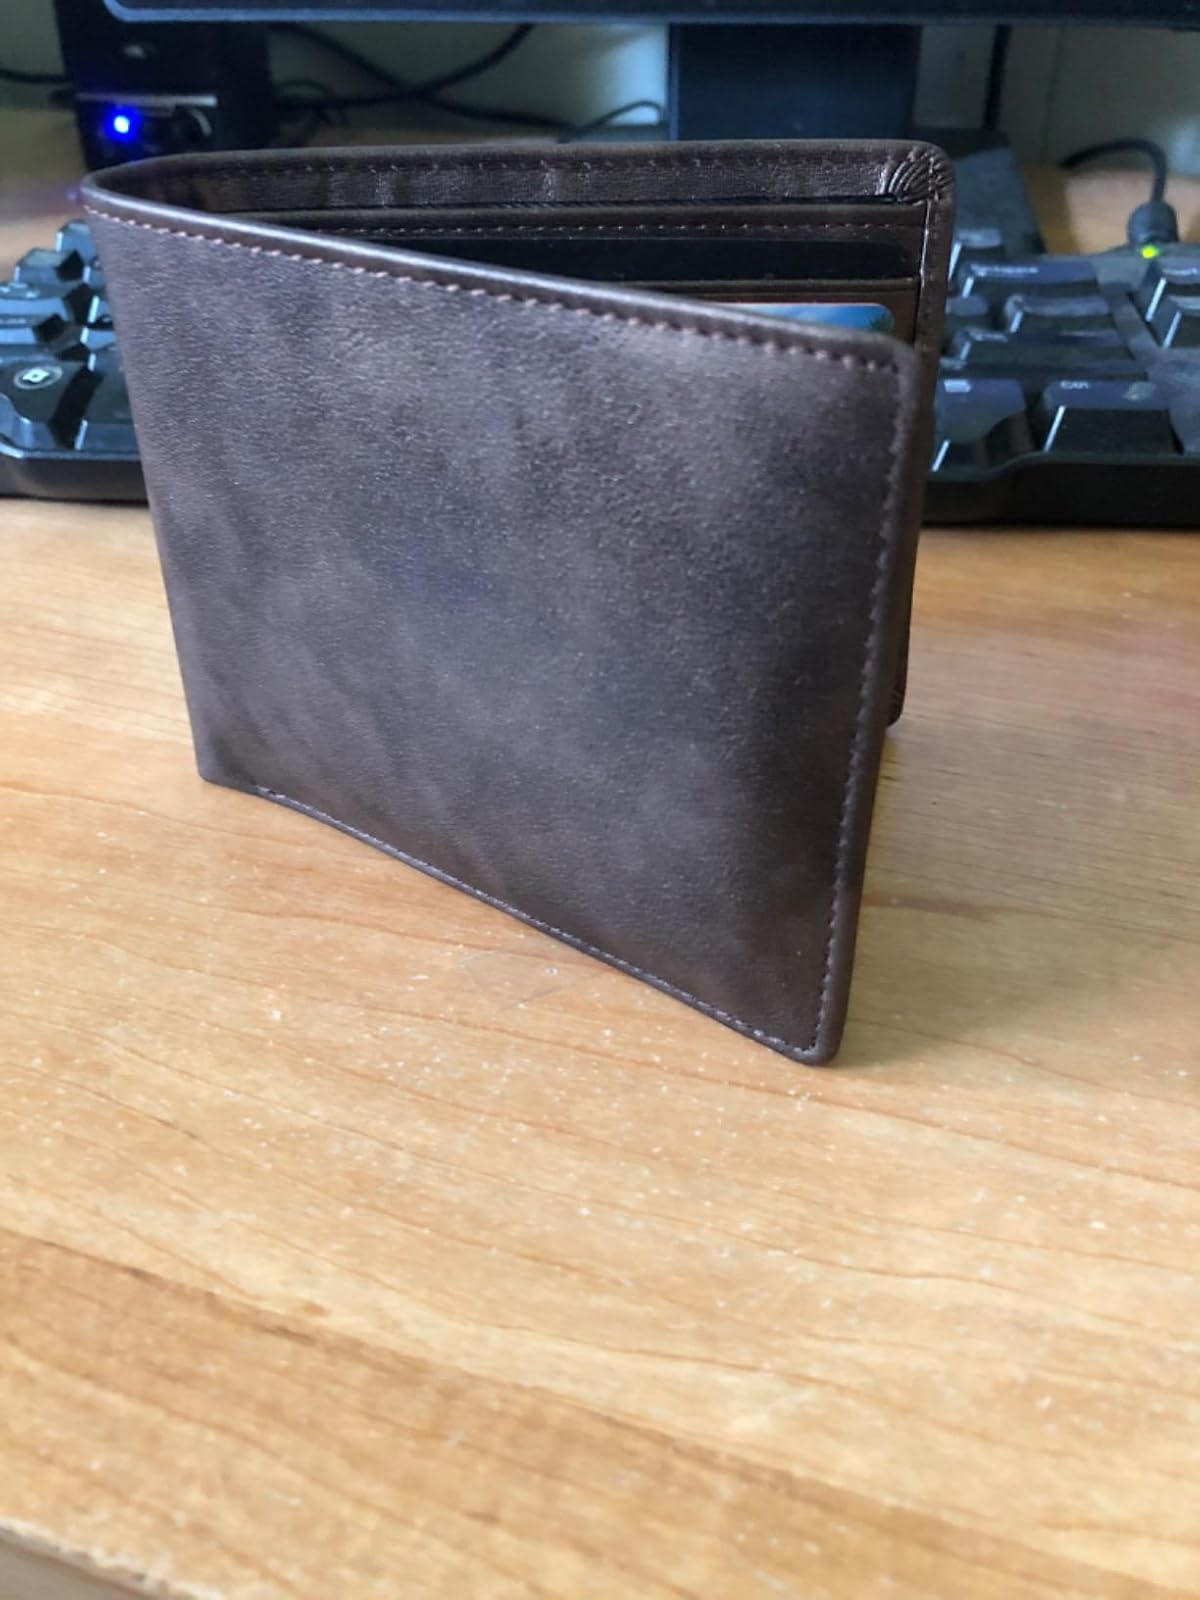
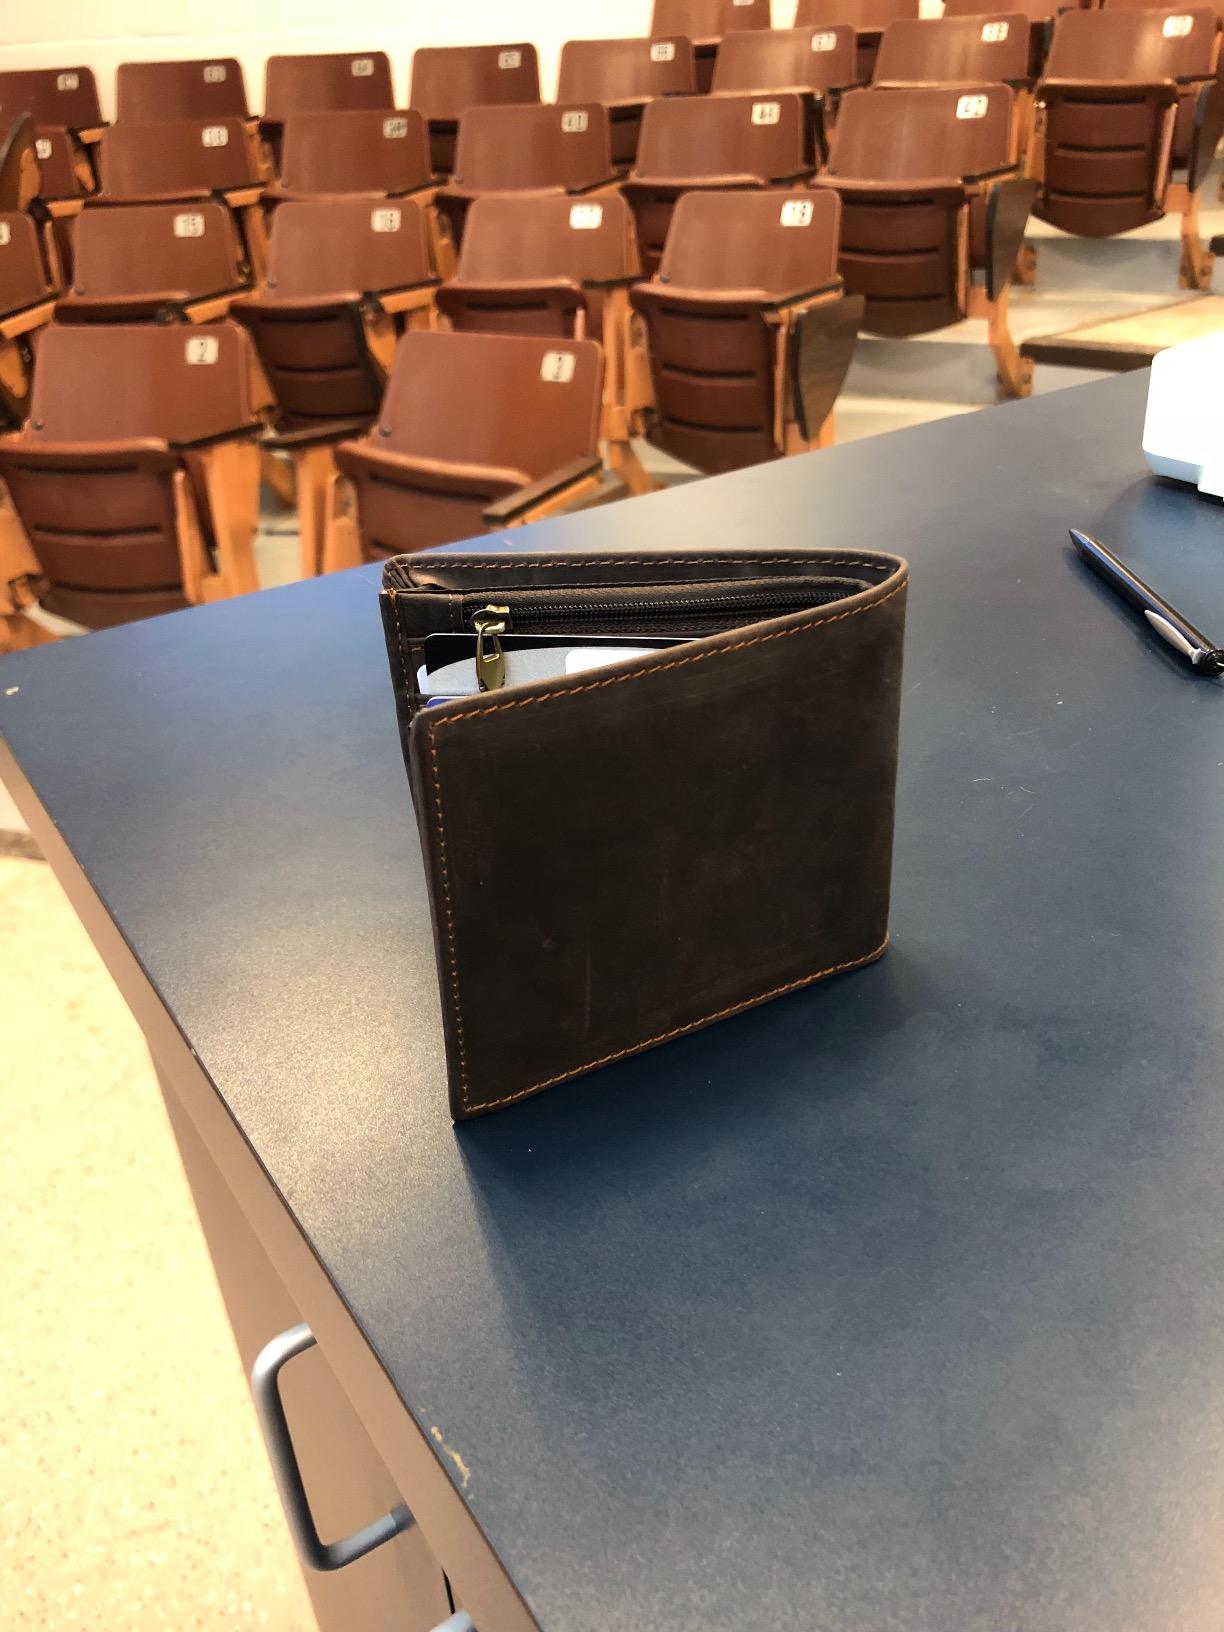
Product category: accessories_wallet
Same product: no